Fifty Vinc

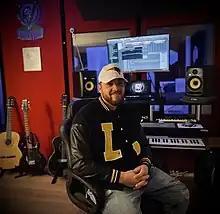
Fifty Vinc in 2022

Fifty Vinc (born June 9, 1994 in Datteln, real name "Vincent Jewell") is a German record producer and composer.